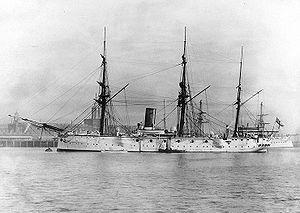
La HMS Calliope est une corvette de classe Calypso en service dans la Royal Navy de 1887 à 1951.